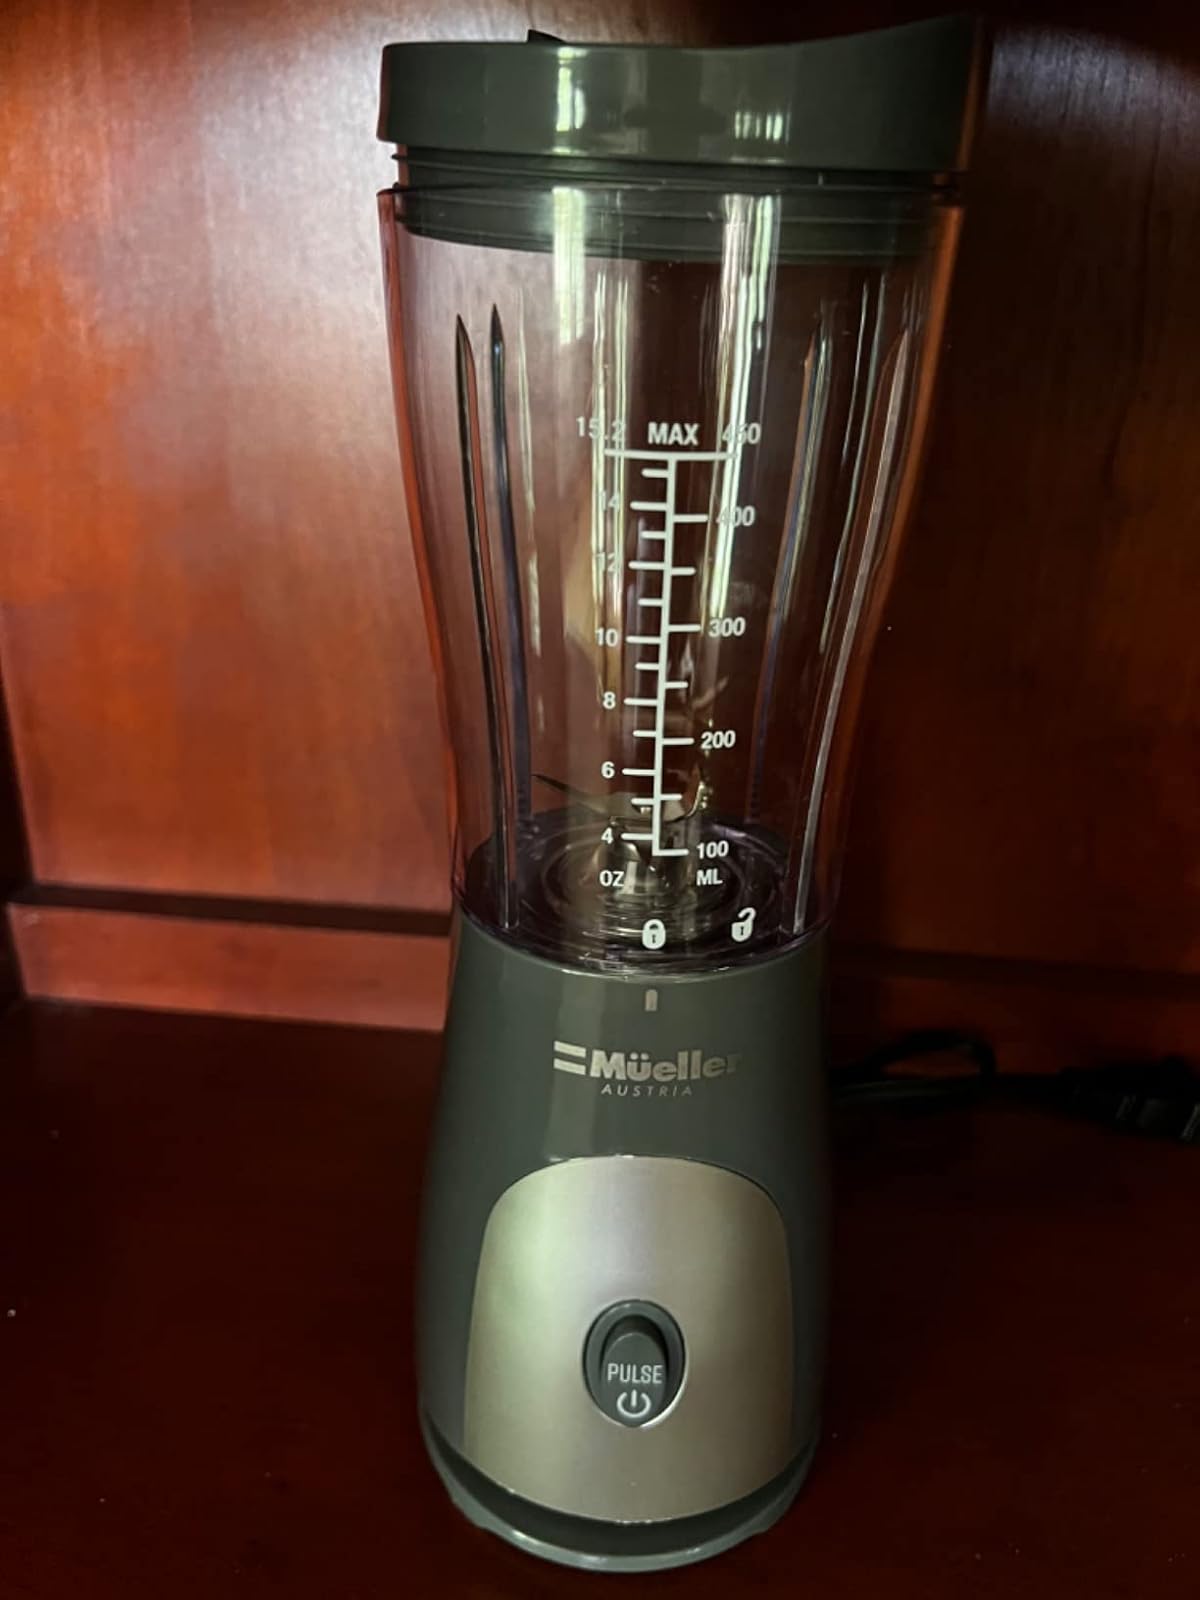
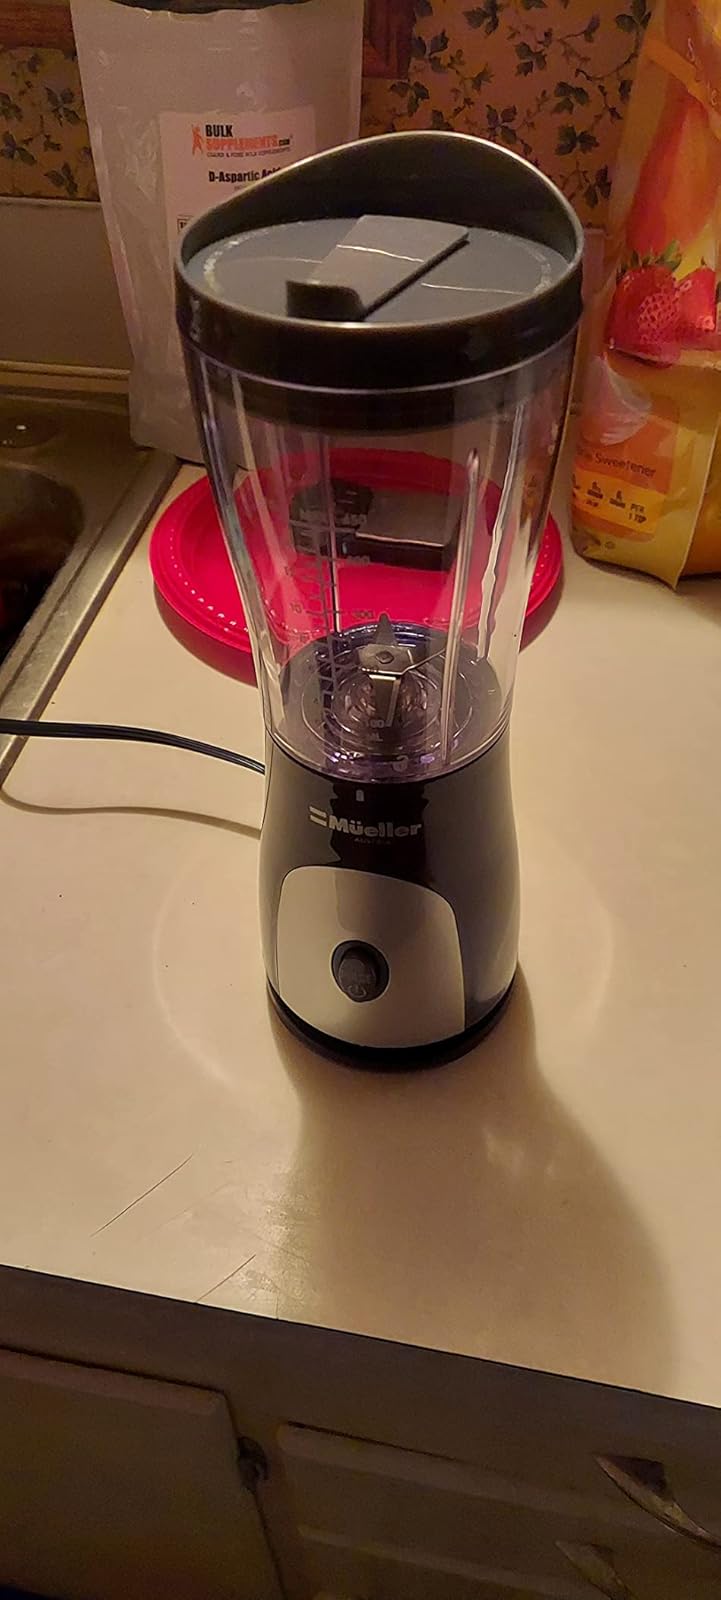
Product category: items_blender
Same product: yes